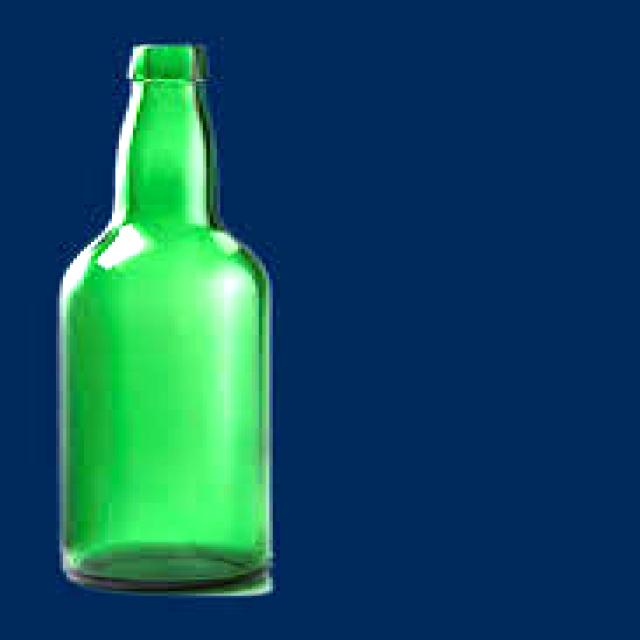
Label: Glass